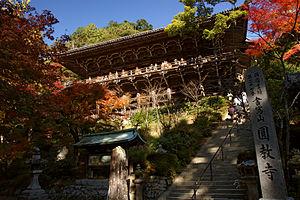
Le Shoshazan Engyō-ji est un temple bouddhiste de la secte Tendai situé à Himeji, dans la préfecture de Hyōgo au Japon. Il a été fondé en 966 par Shoku Shonin.
Le pèlerinage Kansai Kannon est un pèlerinage de trente-trois temples bouddhistes dans la région du Kansai au Japon, semblable au pèlerinage de Shikoku. Outre les trente-trois temples officiels, il existe trois temples supplémentaires appelés bangai. L'image principale dans chaque temple est Kannon, connue des Occidentaux comme la déesse de la miséricorde. Il y a cependant une certaine variation entre les images et les pouvoirs qu'elle possède.
Himeji est une ville de la préfecture de Hyōgo au Japon, célèbre pour son château.